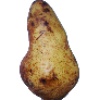
Label: pear_abate